Johnny Be Good

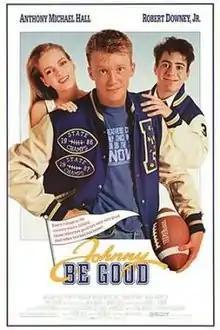
Theatrical release poster

Johnny Be Good is a 1988 American comedy film directed by Bud S. Smith, starring Anthony Michael Hall as the main character, Johnny Walker. The film also features Robert Downey Jr., Paul Gleason, Steve James, Jennifer Tilly and Uma Thurman. Former Chicago Bears quarterback Jim McMahon and sportscaster Howard Cosell make cameo appearances. Despite starring famous actors and comedians, the film was both a critical and financial failure, grossing $18 million.